Komitas Avenue

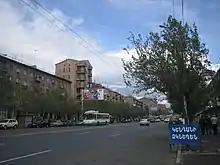
Komitas Avenue at Arabkir district

Komitas Avenue is a 3 km-long avenue in the Armenian capital of Yerevan. Named after the prominent Armenian composer Komitas, the avenue is the arterial road of the Arabkir district. The avenue which was opened in 1938, starts with the Mergelyan Institute of Mathematical Machines near Komitas square and ends up with the Lambada bridge junction crossed by the Azatutyan Avenue.